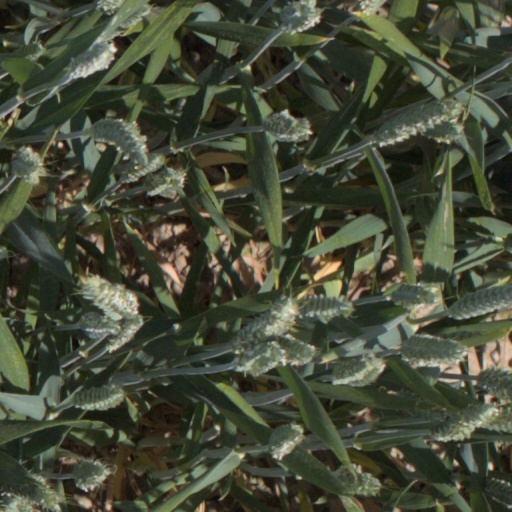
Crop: wheat